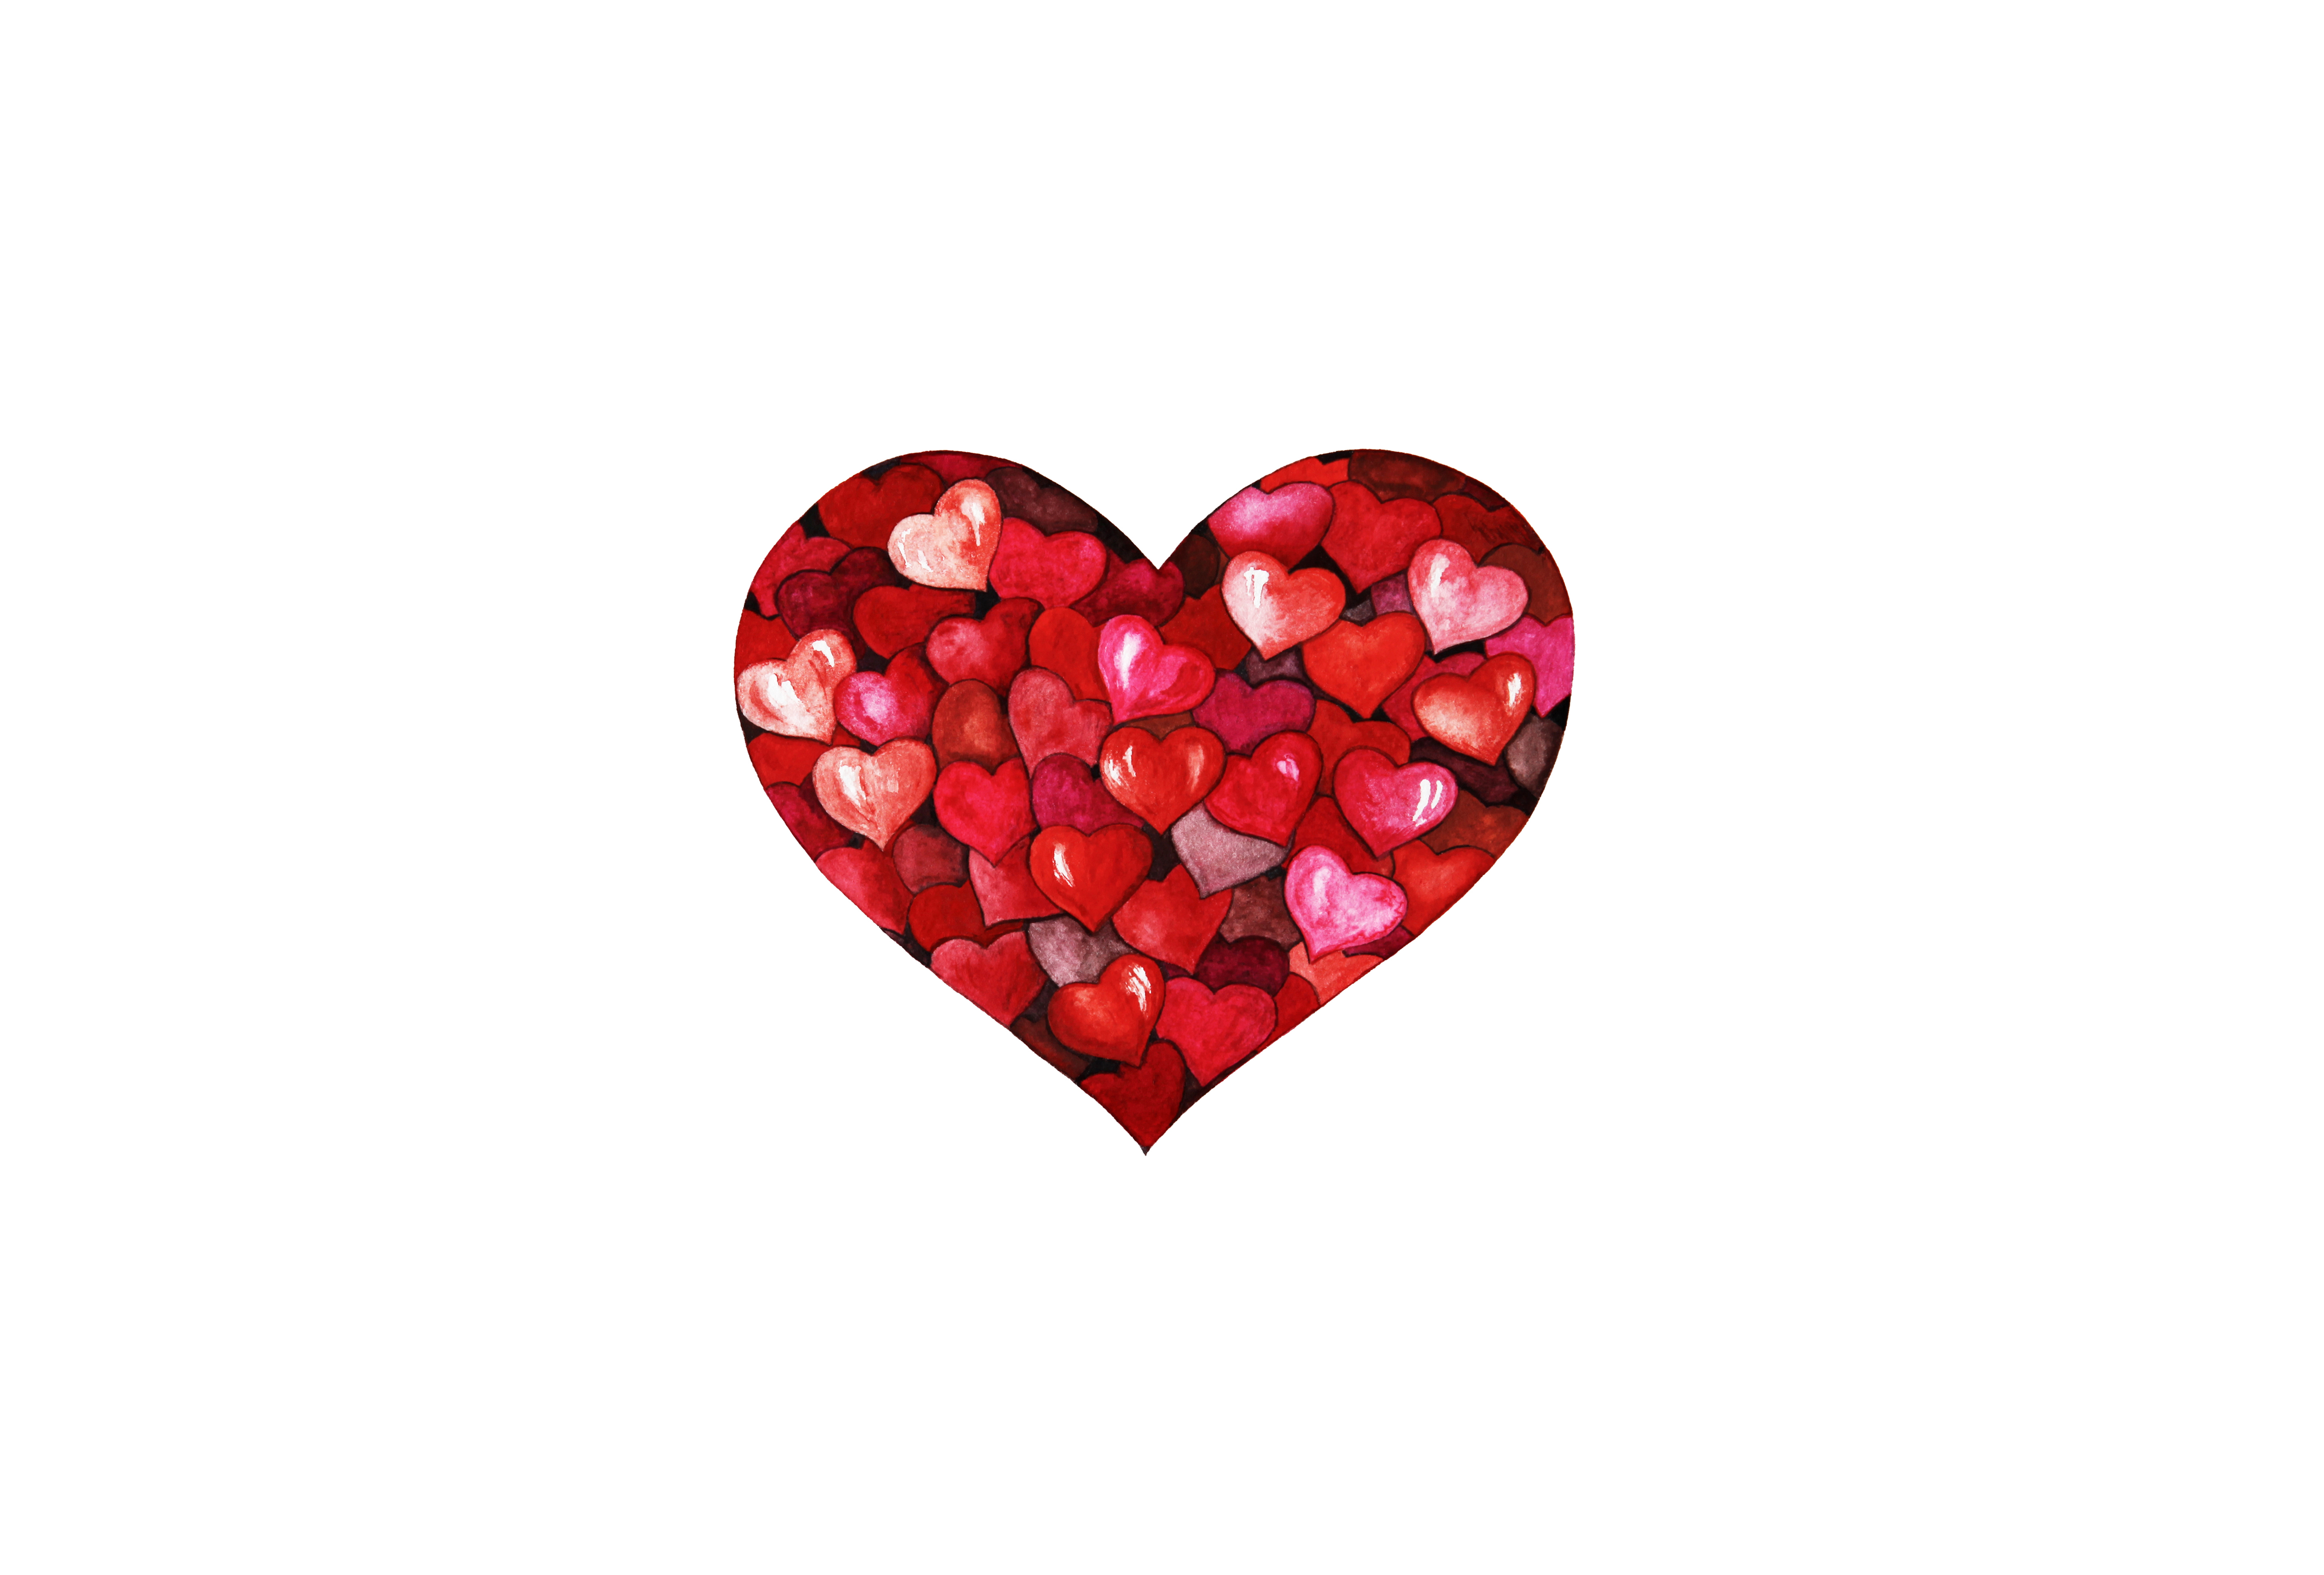
minimal, minimalistic, heart, love, valentines day, valentine day, valentines, red heart, romance, hearts, greeting card, greeting cards, illustration, love illustration, love painting, artistic heart, art card, art, fine art, artwork, red, valentine's day, plant, petal